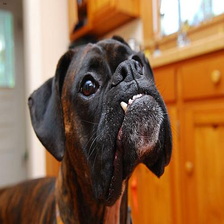
Species: dog
Breed: boxer